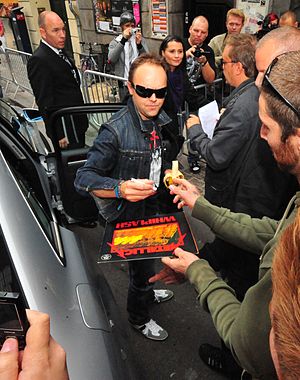
Lars Ulrich
Lars Ulrich er en dansk professionel trommeslager i heavy metal bandet Metallica.